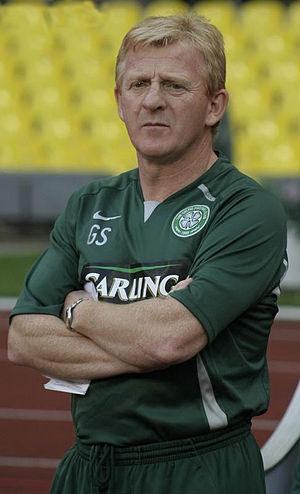
Le tableau d'honneur de l'équipe d'Écosse de football est une liste dressée par la Fédération écossaise de football qui célèbre ses joueurs qui ont atteint 50 sélections en équipe d'Écosse. Il a été lancé en février 1988, peu après que 11 joueurs avaient atteint ce nombre de sélections.
David Marshall, né le 5 mars 1985 à Glasgow, est un footballeur international écossais. Après avoir joué au club écossais du Celtic FC, puis à Norwich City, il joue depuis 2020 à Derby County, où il est gardien de but.
Le Celtic Football Club, est un club de football écossais fondé en 1887 à Glasgow. Fondé par des immigrants irlandais à Parkhead, un quartier à l'Est de la ville, le club nourrit depuis lors un lien ténu avec la diaspora irlandaise, qui lui vaut d'être particulièrement soutenu à travers le monde.
Gordon Strachan, né le 9 février 1957 à Édimbourg, est un footballeur international puis entraîneur écossais. Il est devenu ensuite entraîneur de club. L'Écossais a évolué comme joueur dans les rangs du Dundee FC, Aberdeen, Manchester United, Leeds United et Coventry tout en devenant l'un des piliers de la sélection écossaise de 1980 à 1992. À la fin de sa longue carrière, le milieu de terrain rejoint le banc et entraîne successivement Coventry, Southampton, Celtic Glasgow avant de prendre brièvement les rênes de Middlesbrough FC qu'il quitte à l'été 2010. En janvier 2013, il reprend le poste de sélectionneur national de l'Écosse. Il fait partie du Scottish Football Hall of Fame, depuis 2007, lors de la quatrième session d'intronisation.